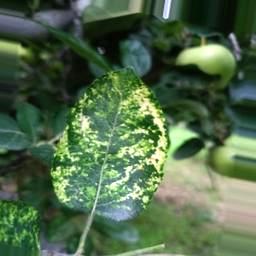
Label: Apple_Mosaic